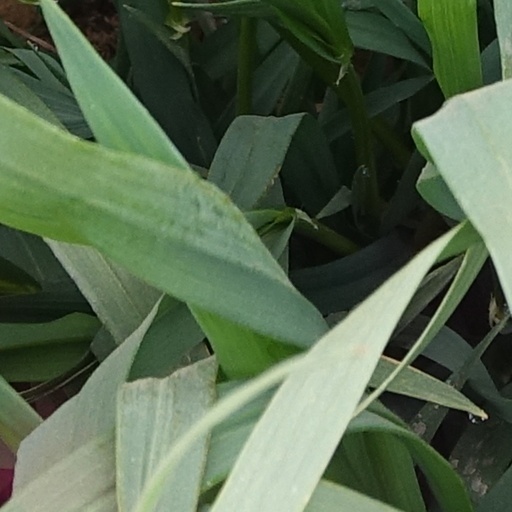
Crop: wheat